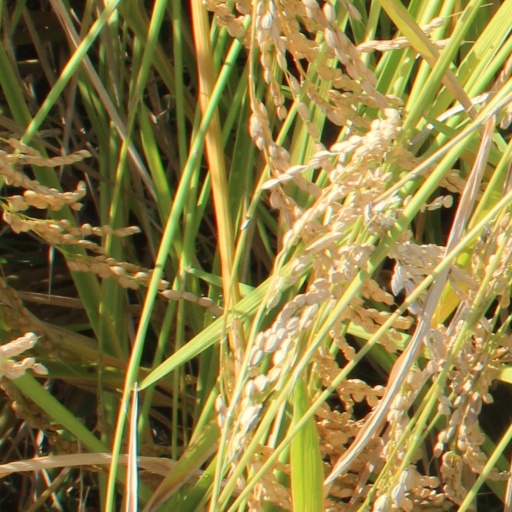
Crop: rice